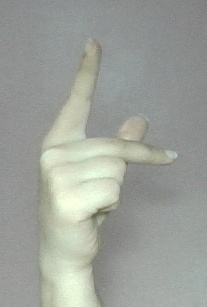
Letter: dha